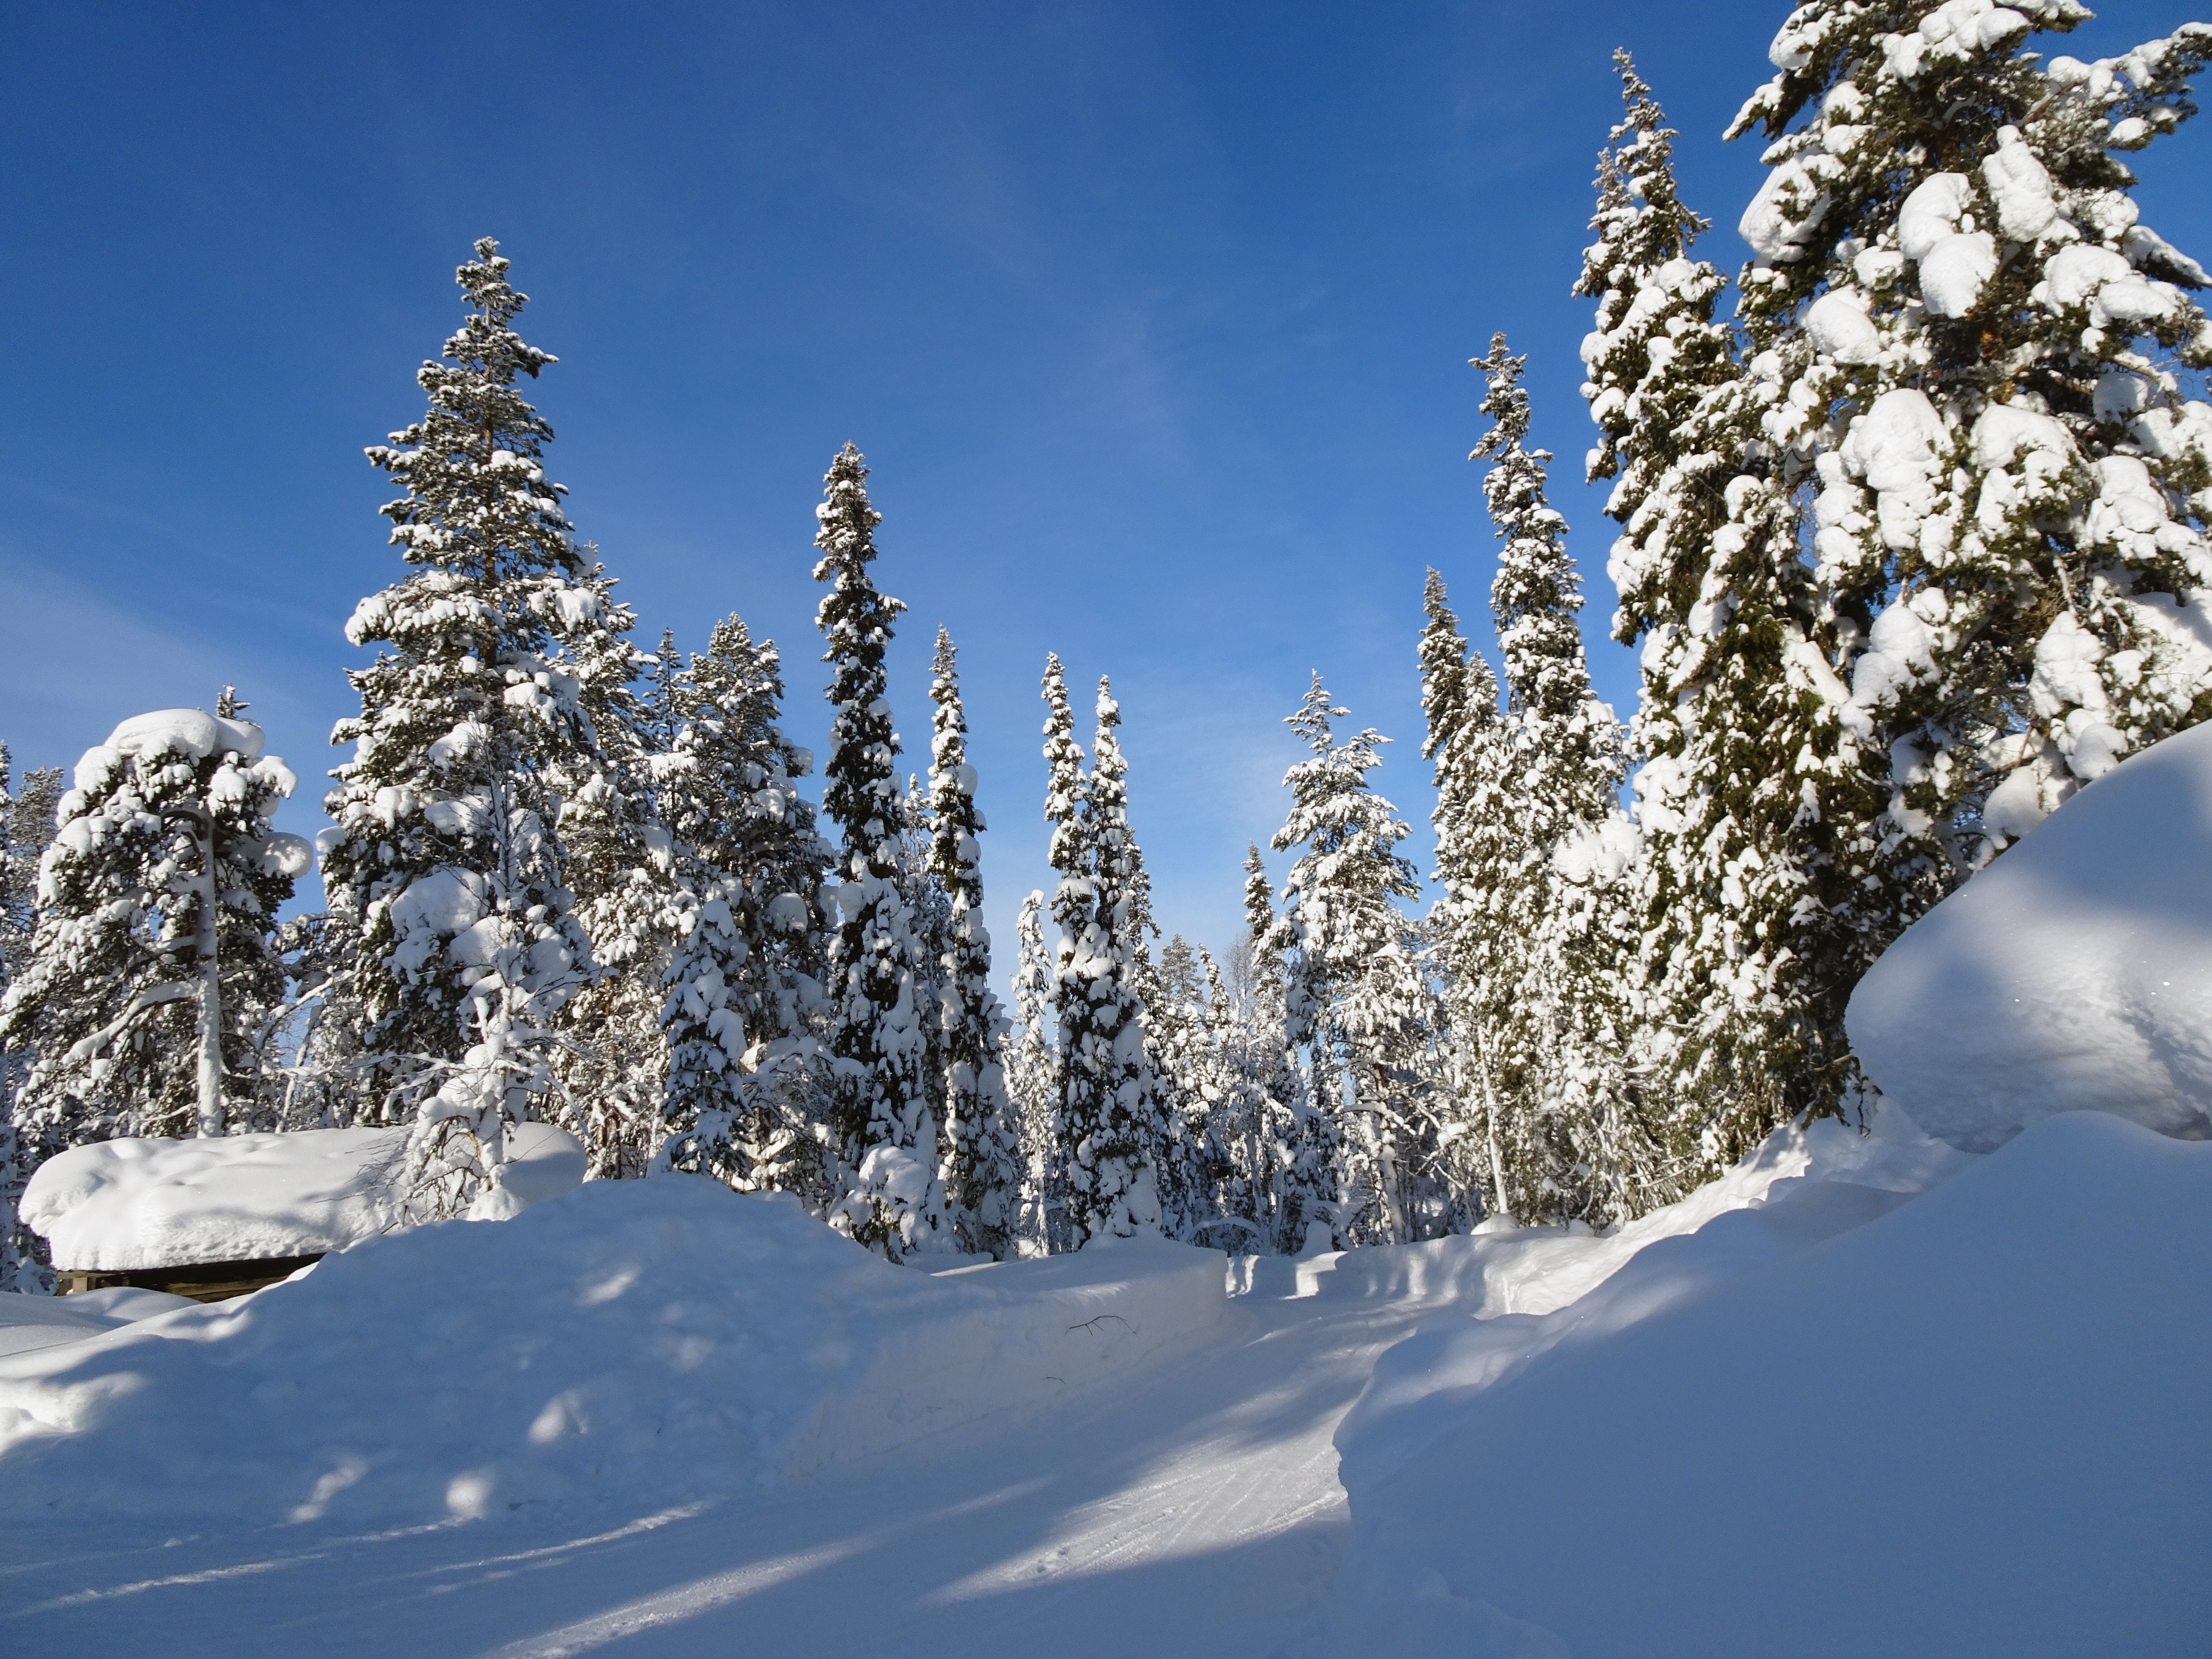
landscape, tree, branch, mountain, snow, cold, winter, frost, mountain range, weather, snowy, fir, season, spruce, finland, wintry, piste, freezing, winter mood, lapland, woody plant, mountainous landforms